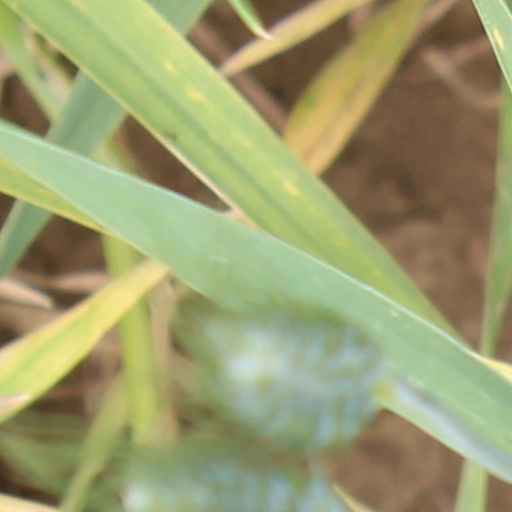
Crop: wheat